Primogeniture

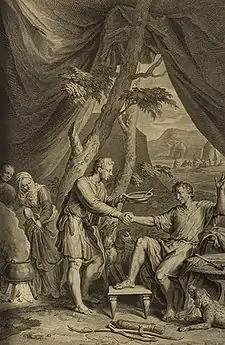
"Esau Sells His Birthright for Pottage of Lentils", a 1728 engraving by Gerard Hoet

The earliest account of primogeniture to be known widely in modern times is that of Isaac's sons Esau, who was born first, and Jacob, who was born second. Esau was entitled to the "birthright" ("bekhorah" בְּכוֹרָה), but he sold the right to Jacob for a mess of pottage, i. e. a small amount of lentil stew. This passage demonstrates that primogeniture was known in the Middle East prior to the Roman Empire.